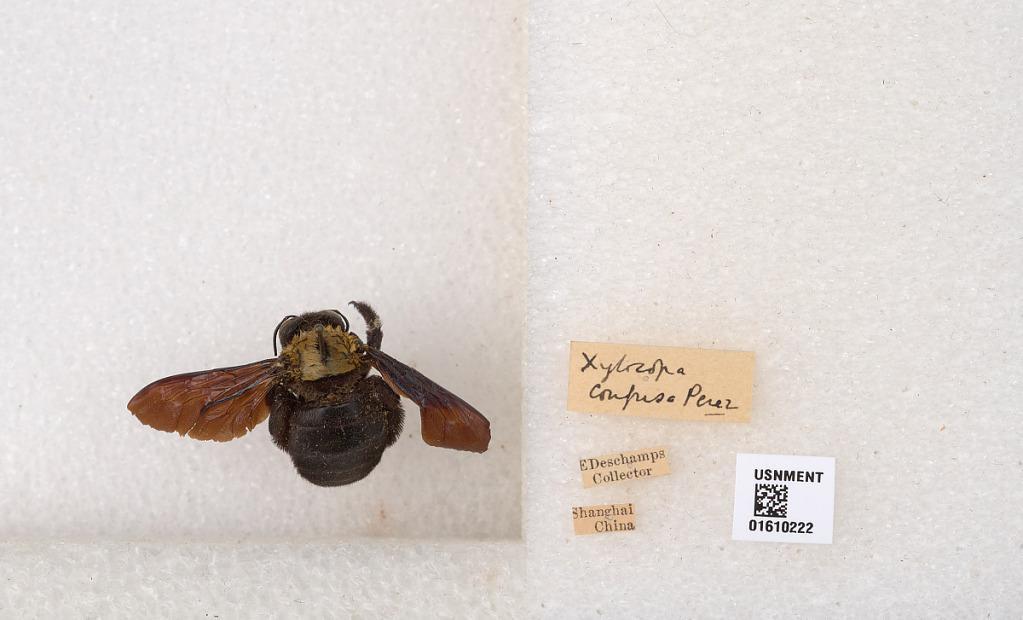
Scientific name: Xylocopa (Koptortosoma) aestuans (Linnaeus)
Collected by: E. Deschamps
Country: China
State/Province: Shanghai
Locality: Shanghai
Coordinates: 31.2243, 121.477